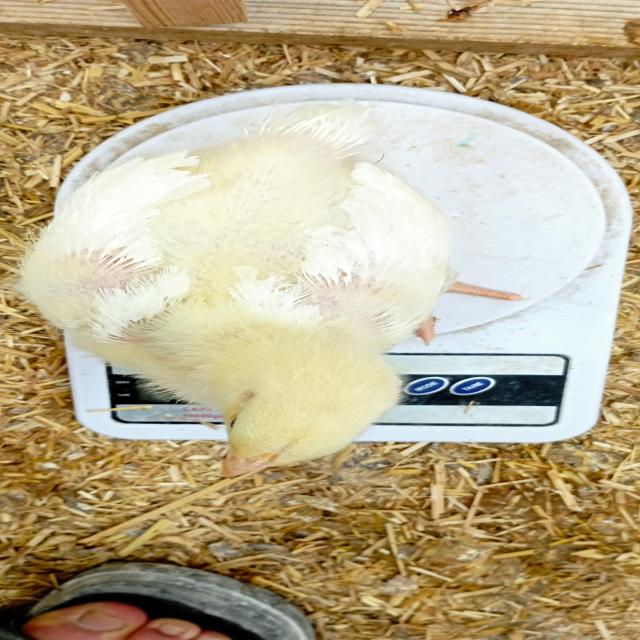
Weight: 292 g